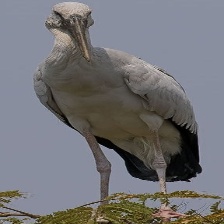
Species: ASIAN OPENBILL STORK
Scientific name: ANASTOMUS OSCITANS
ImageNet parent category: white_stork